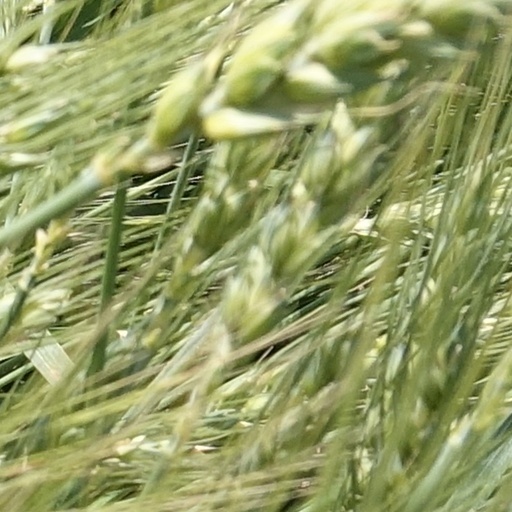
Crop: wheat